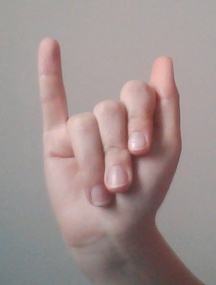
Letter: meem